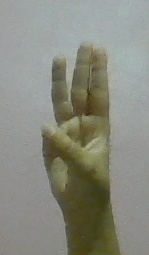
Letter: thaa